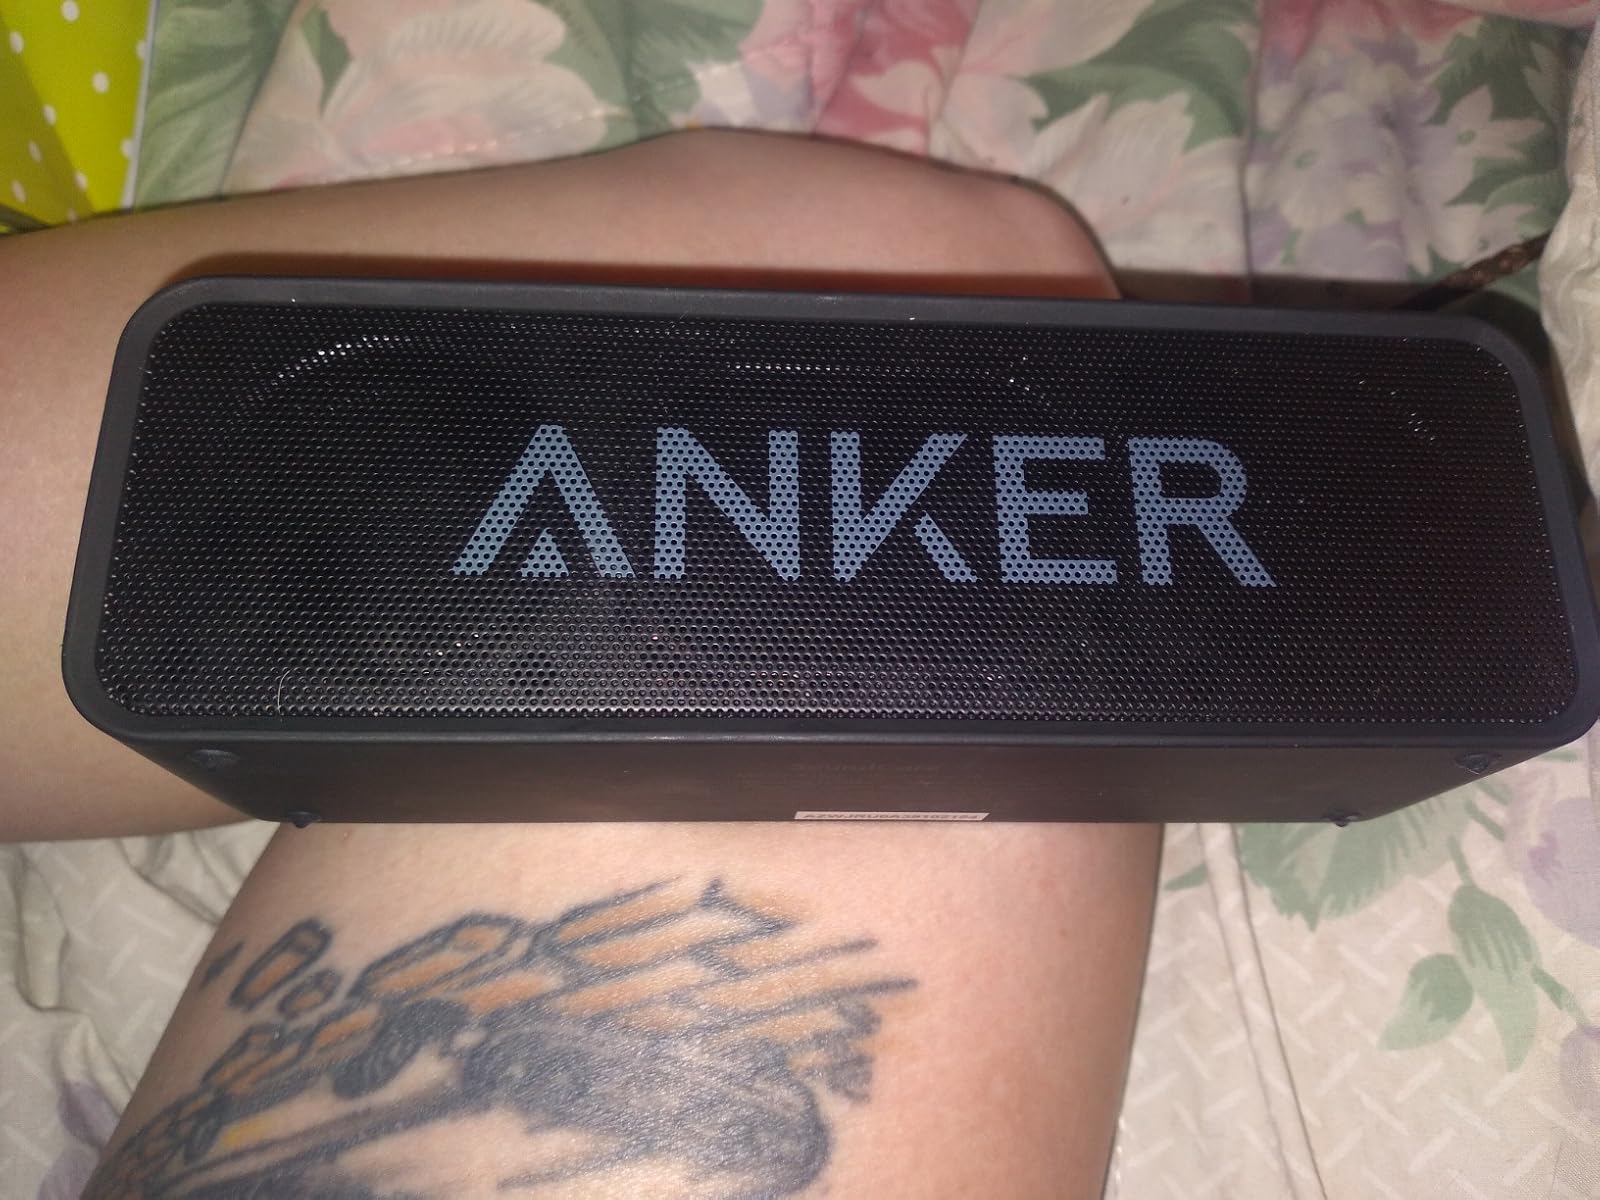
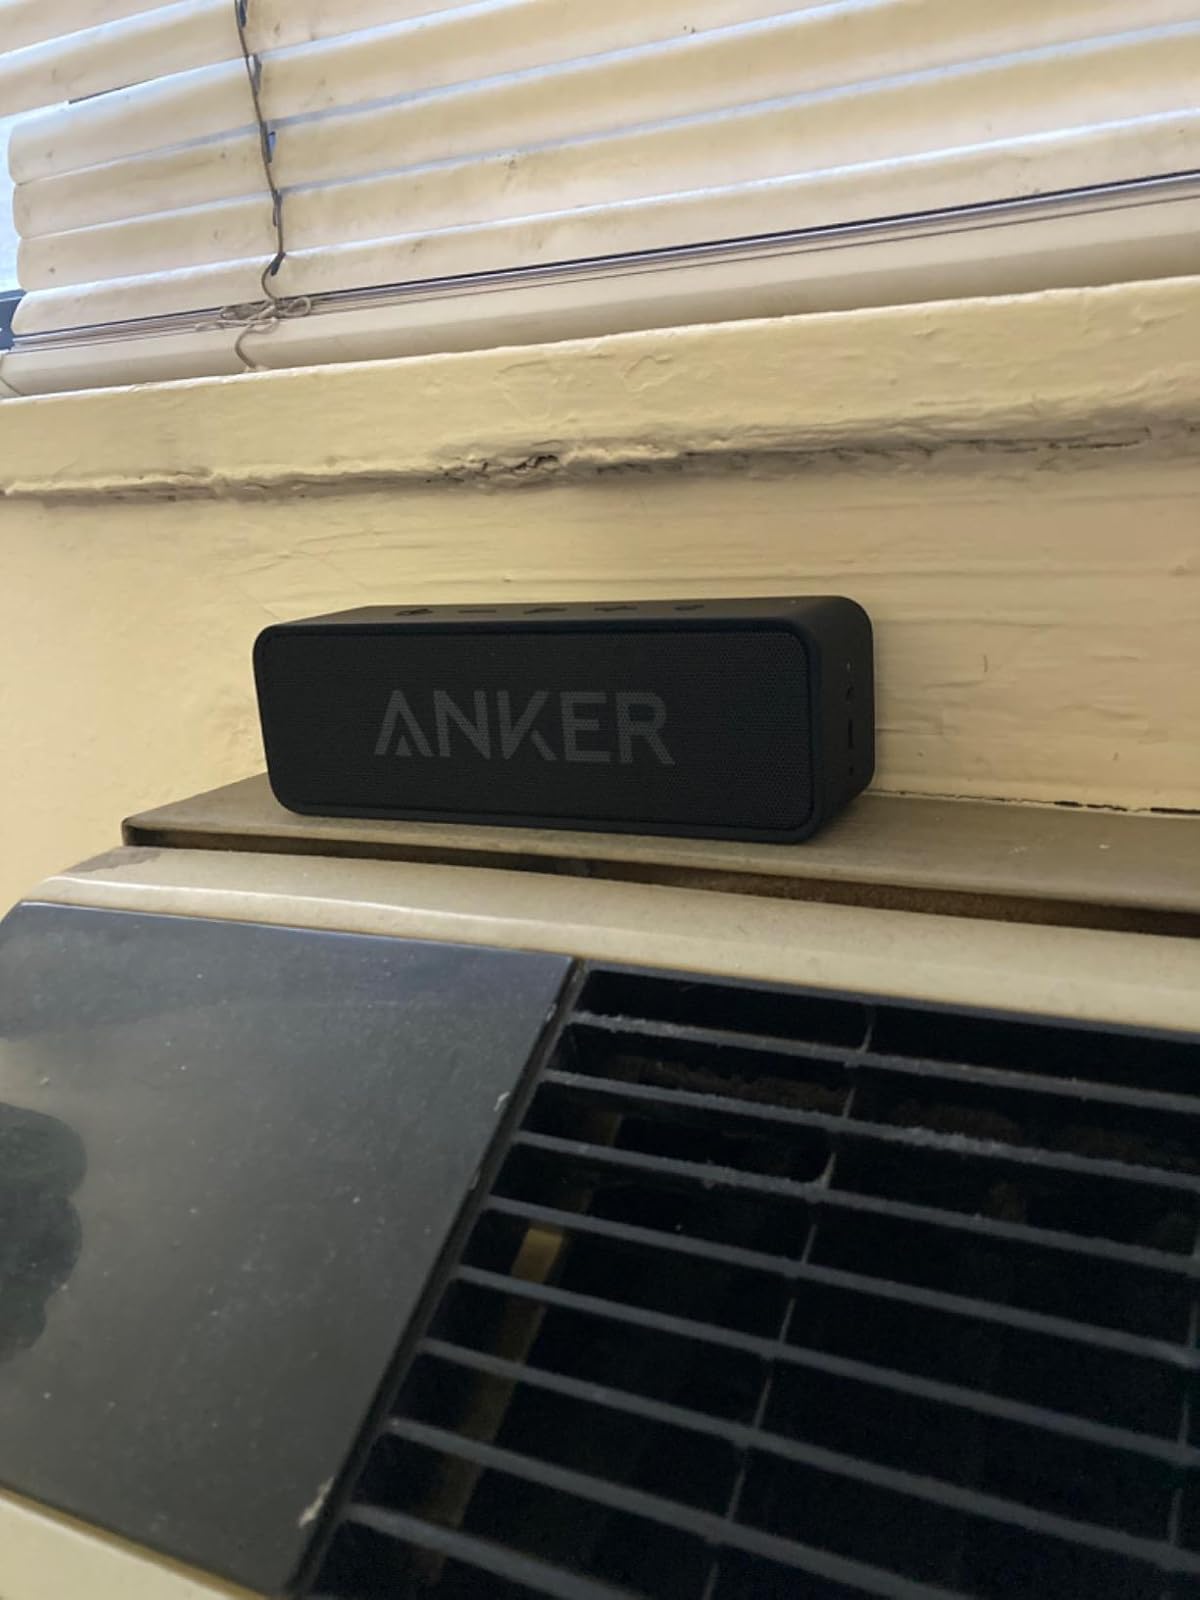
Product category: speaker
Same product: yes